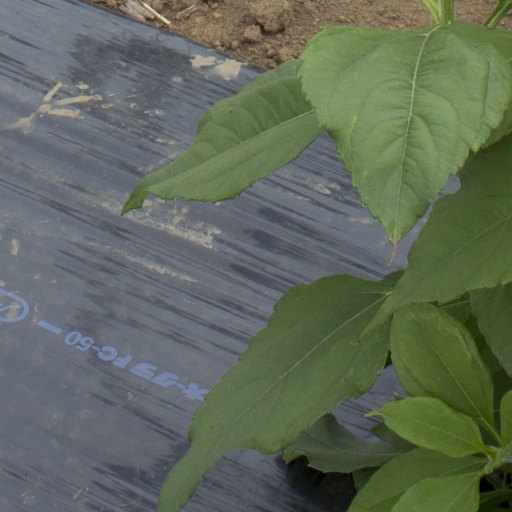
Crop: Jerusalem artichoke